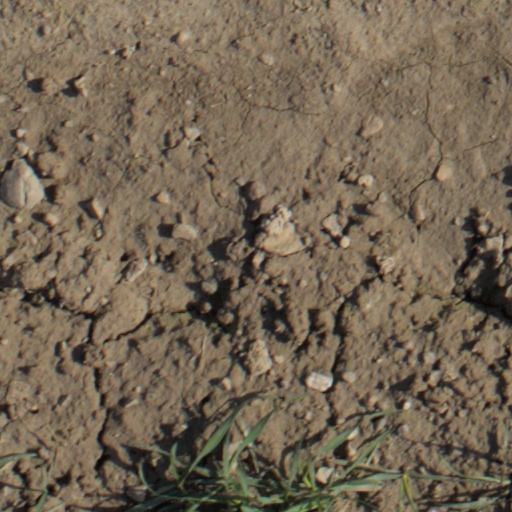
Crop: wheat